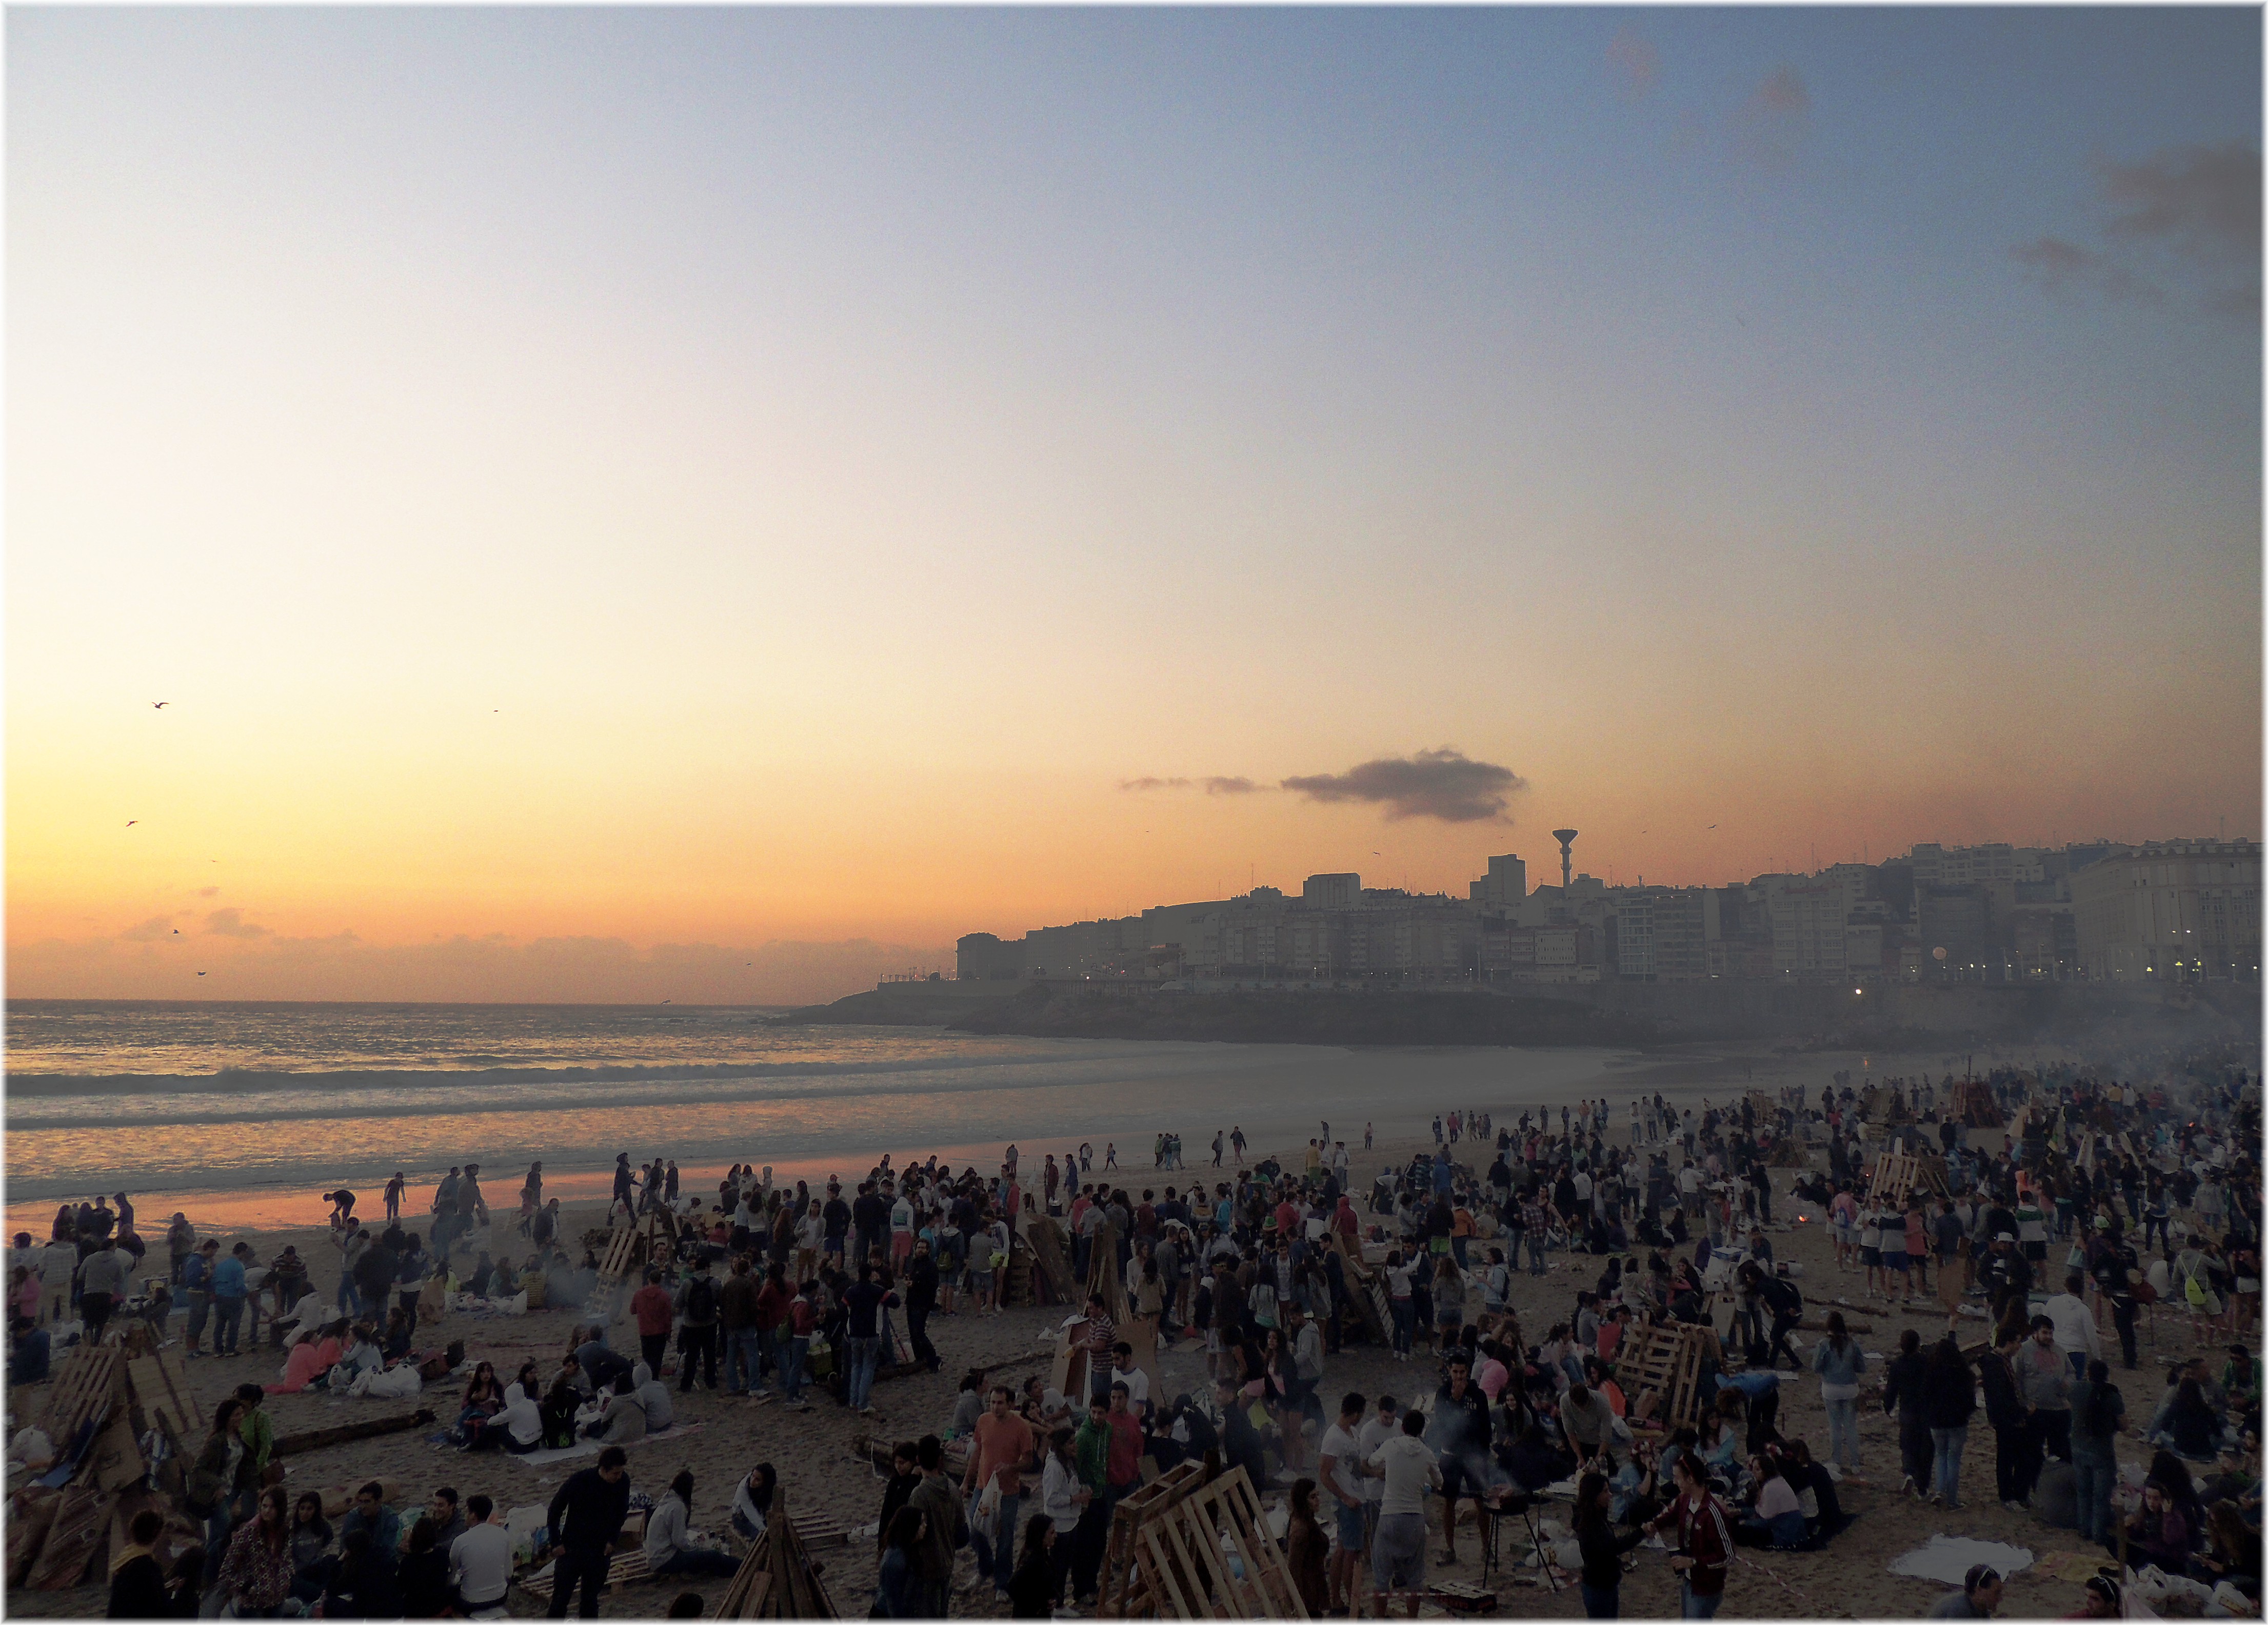
sea, horizon, sunrise, sunset, skyline, morning, dawn, cityscape, dusk, europe, evening, spain, espagne, europa, mar, playa, puestadesol, fiesta, galicia, praia, atardecer, acorua, lacorua, sanjuan, espanha, espana, corua, galiza, corunna, galice, riazor, paseomaritimo, sanxoan, solpor, playaderiazor, afterglow, atmospheric phenomenon